Asia–France relations

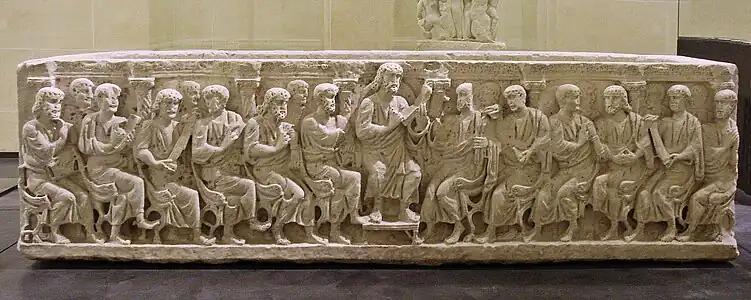
Gallo-Roman Christian sarcophagus, Rignieux-le-Franc (Ain), end of 4th century. Louvre Museum.

The first written records of Christians in France date from the 2nd century when Irenaeus detailed the deaths of ninety-year-old bishop Pothinus of Lugdunum (Lyon) and other martyrs of the 177 persecution in Lyon.